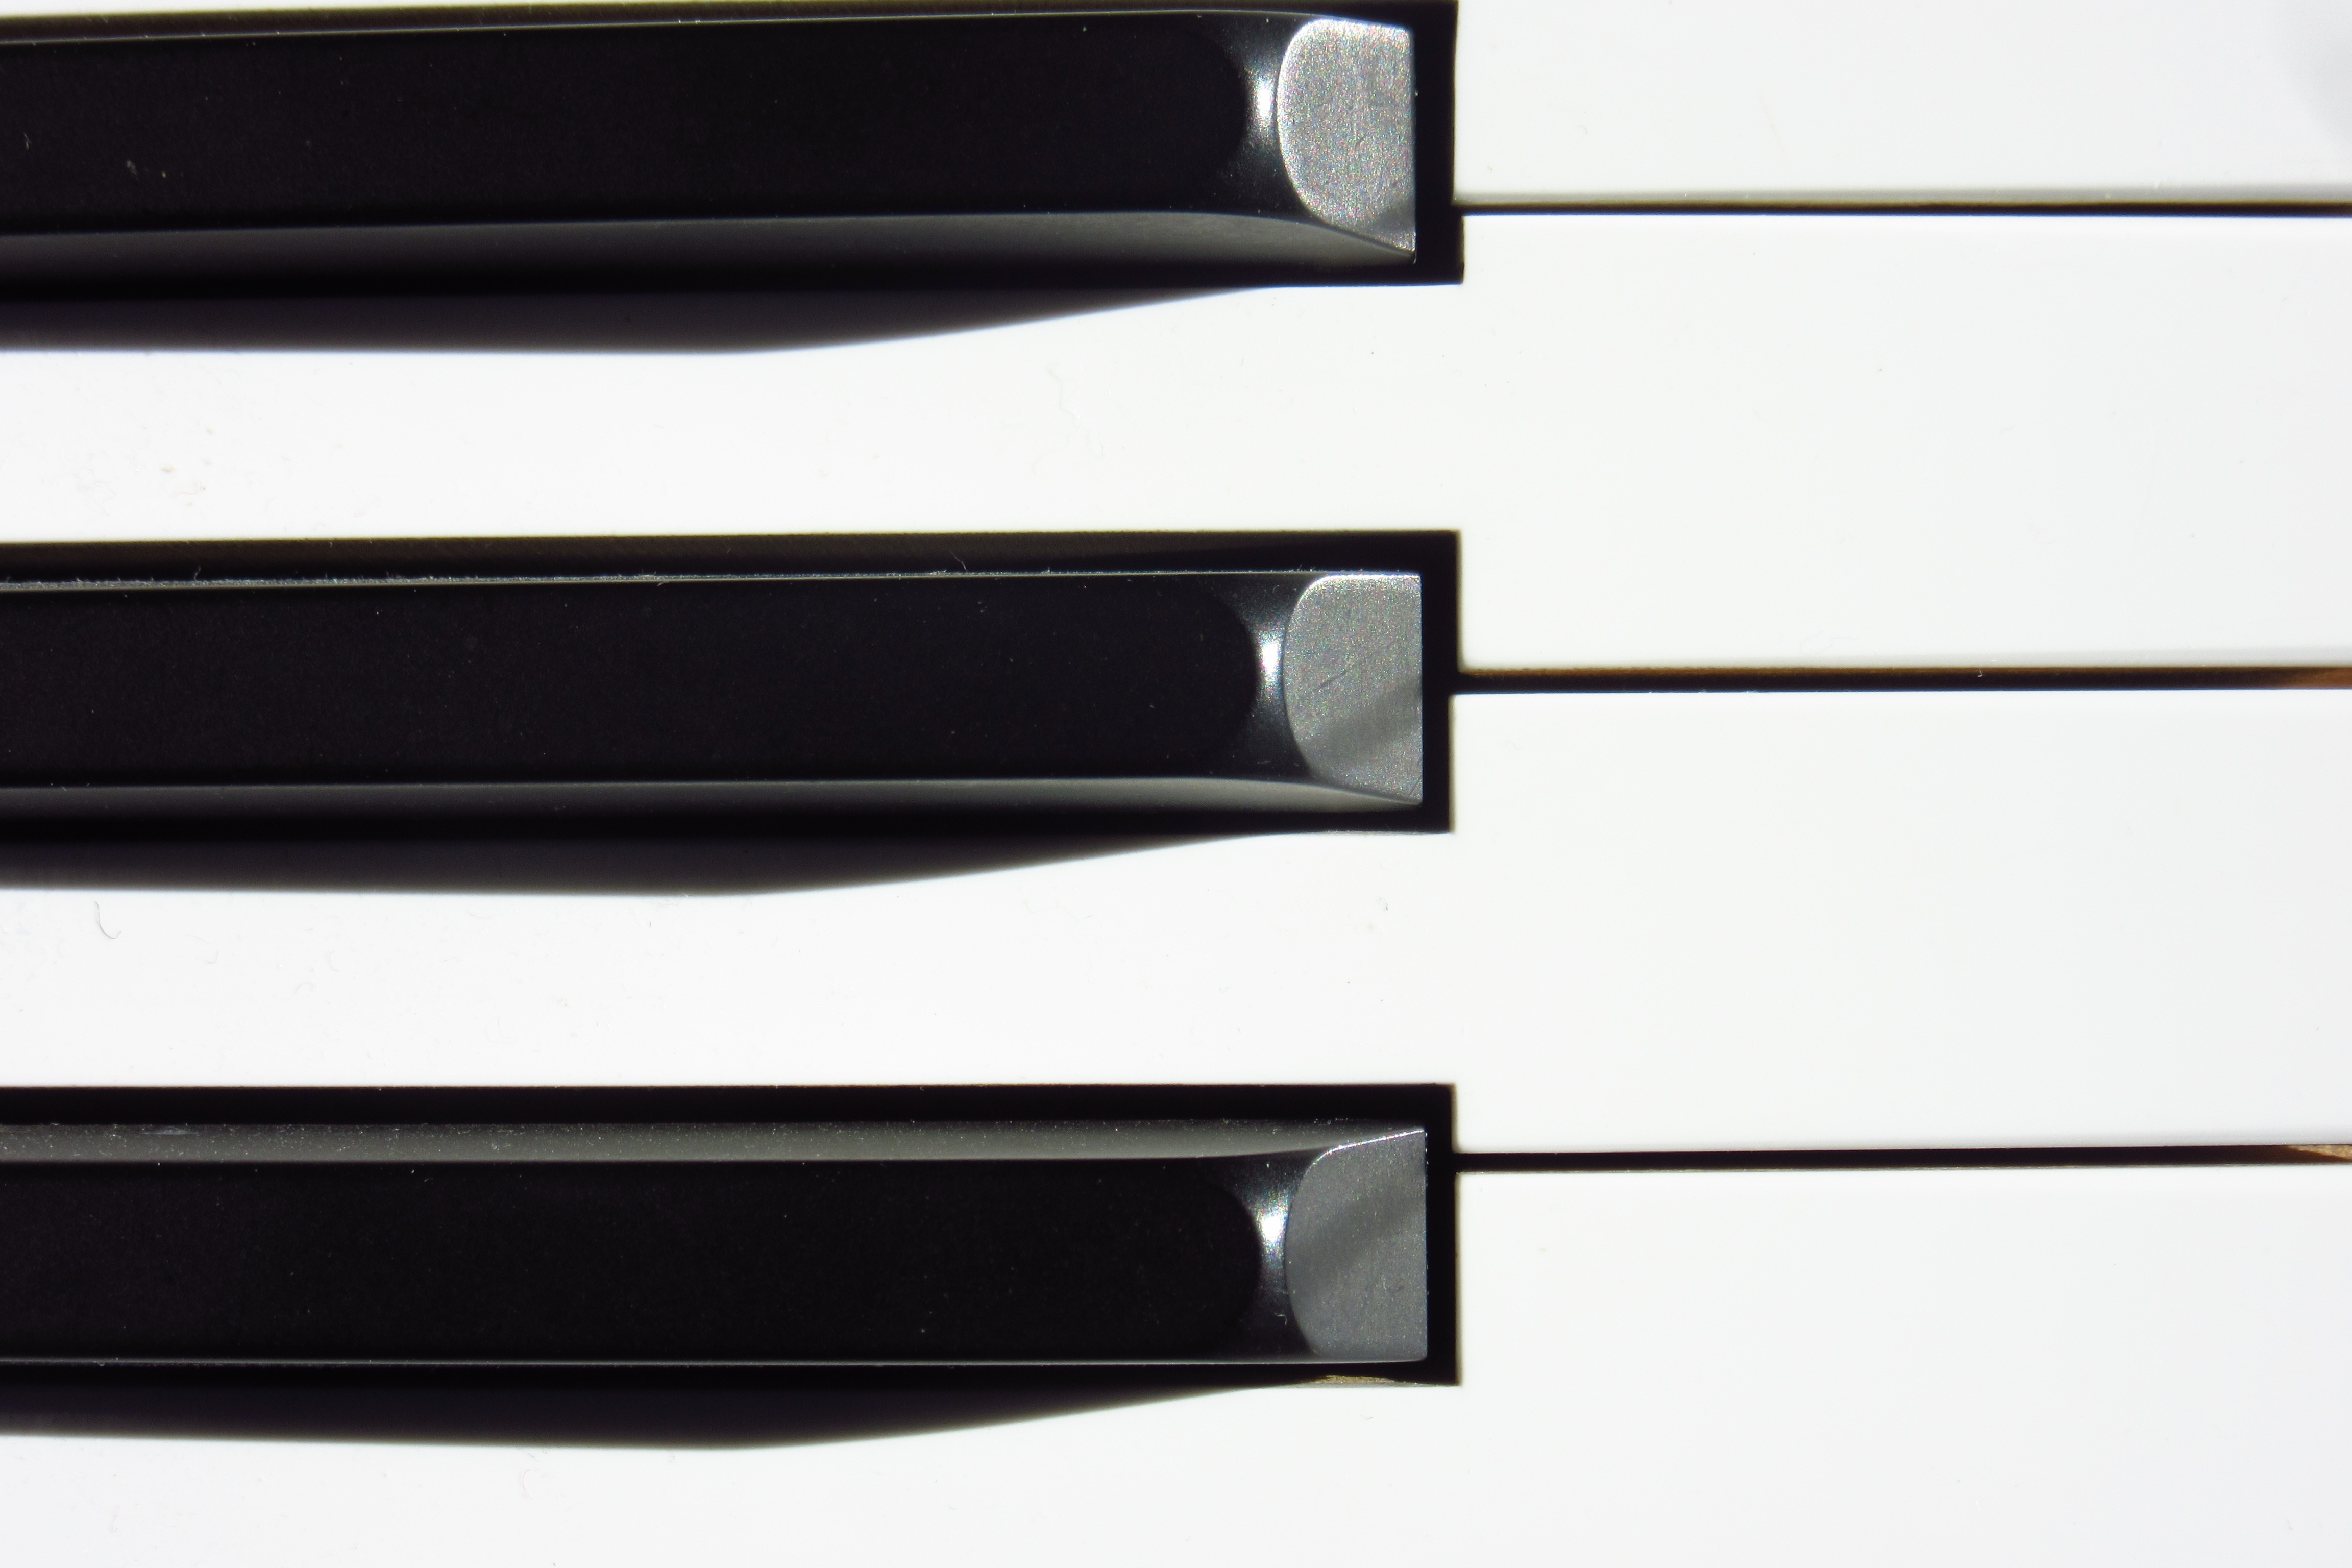
music, white, pattern, smooth, piano, black, close, weapon, knife, musical instrument, background, glasses, keys, keyboard instrument, shiny, piano keyboard, piano keys, regularly, kitchen knife, automotive exterior